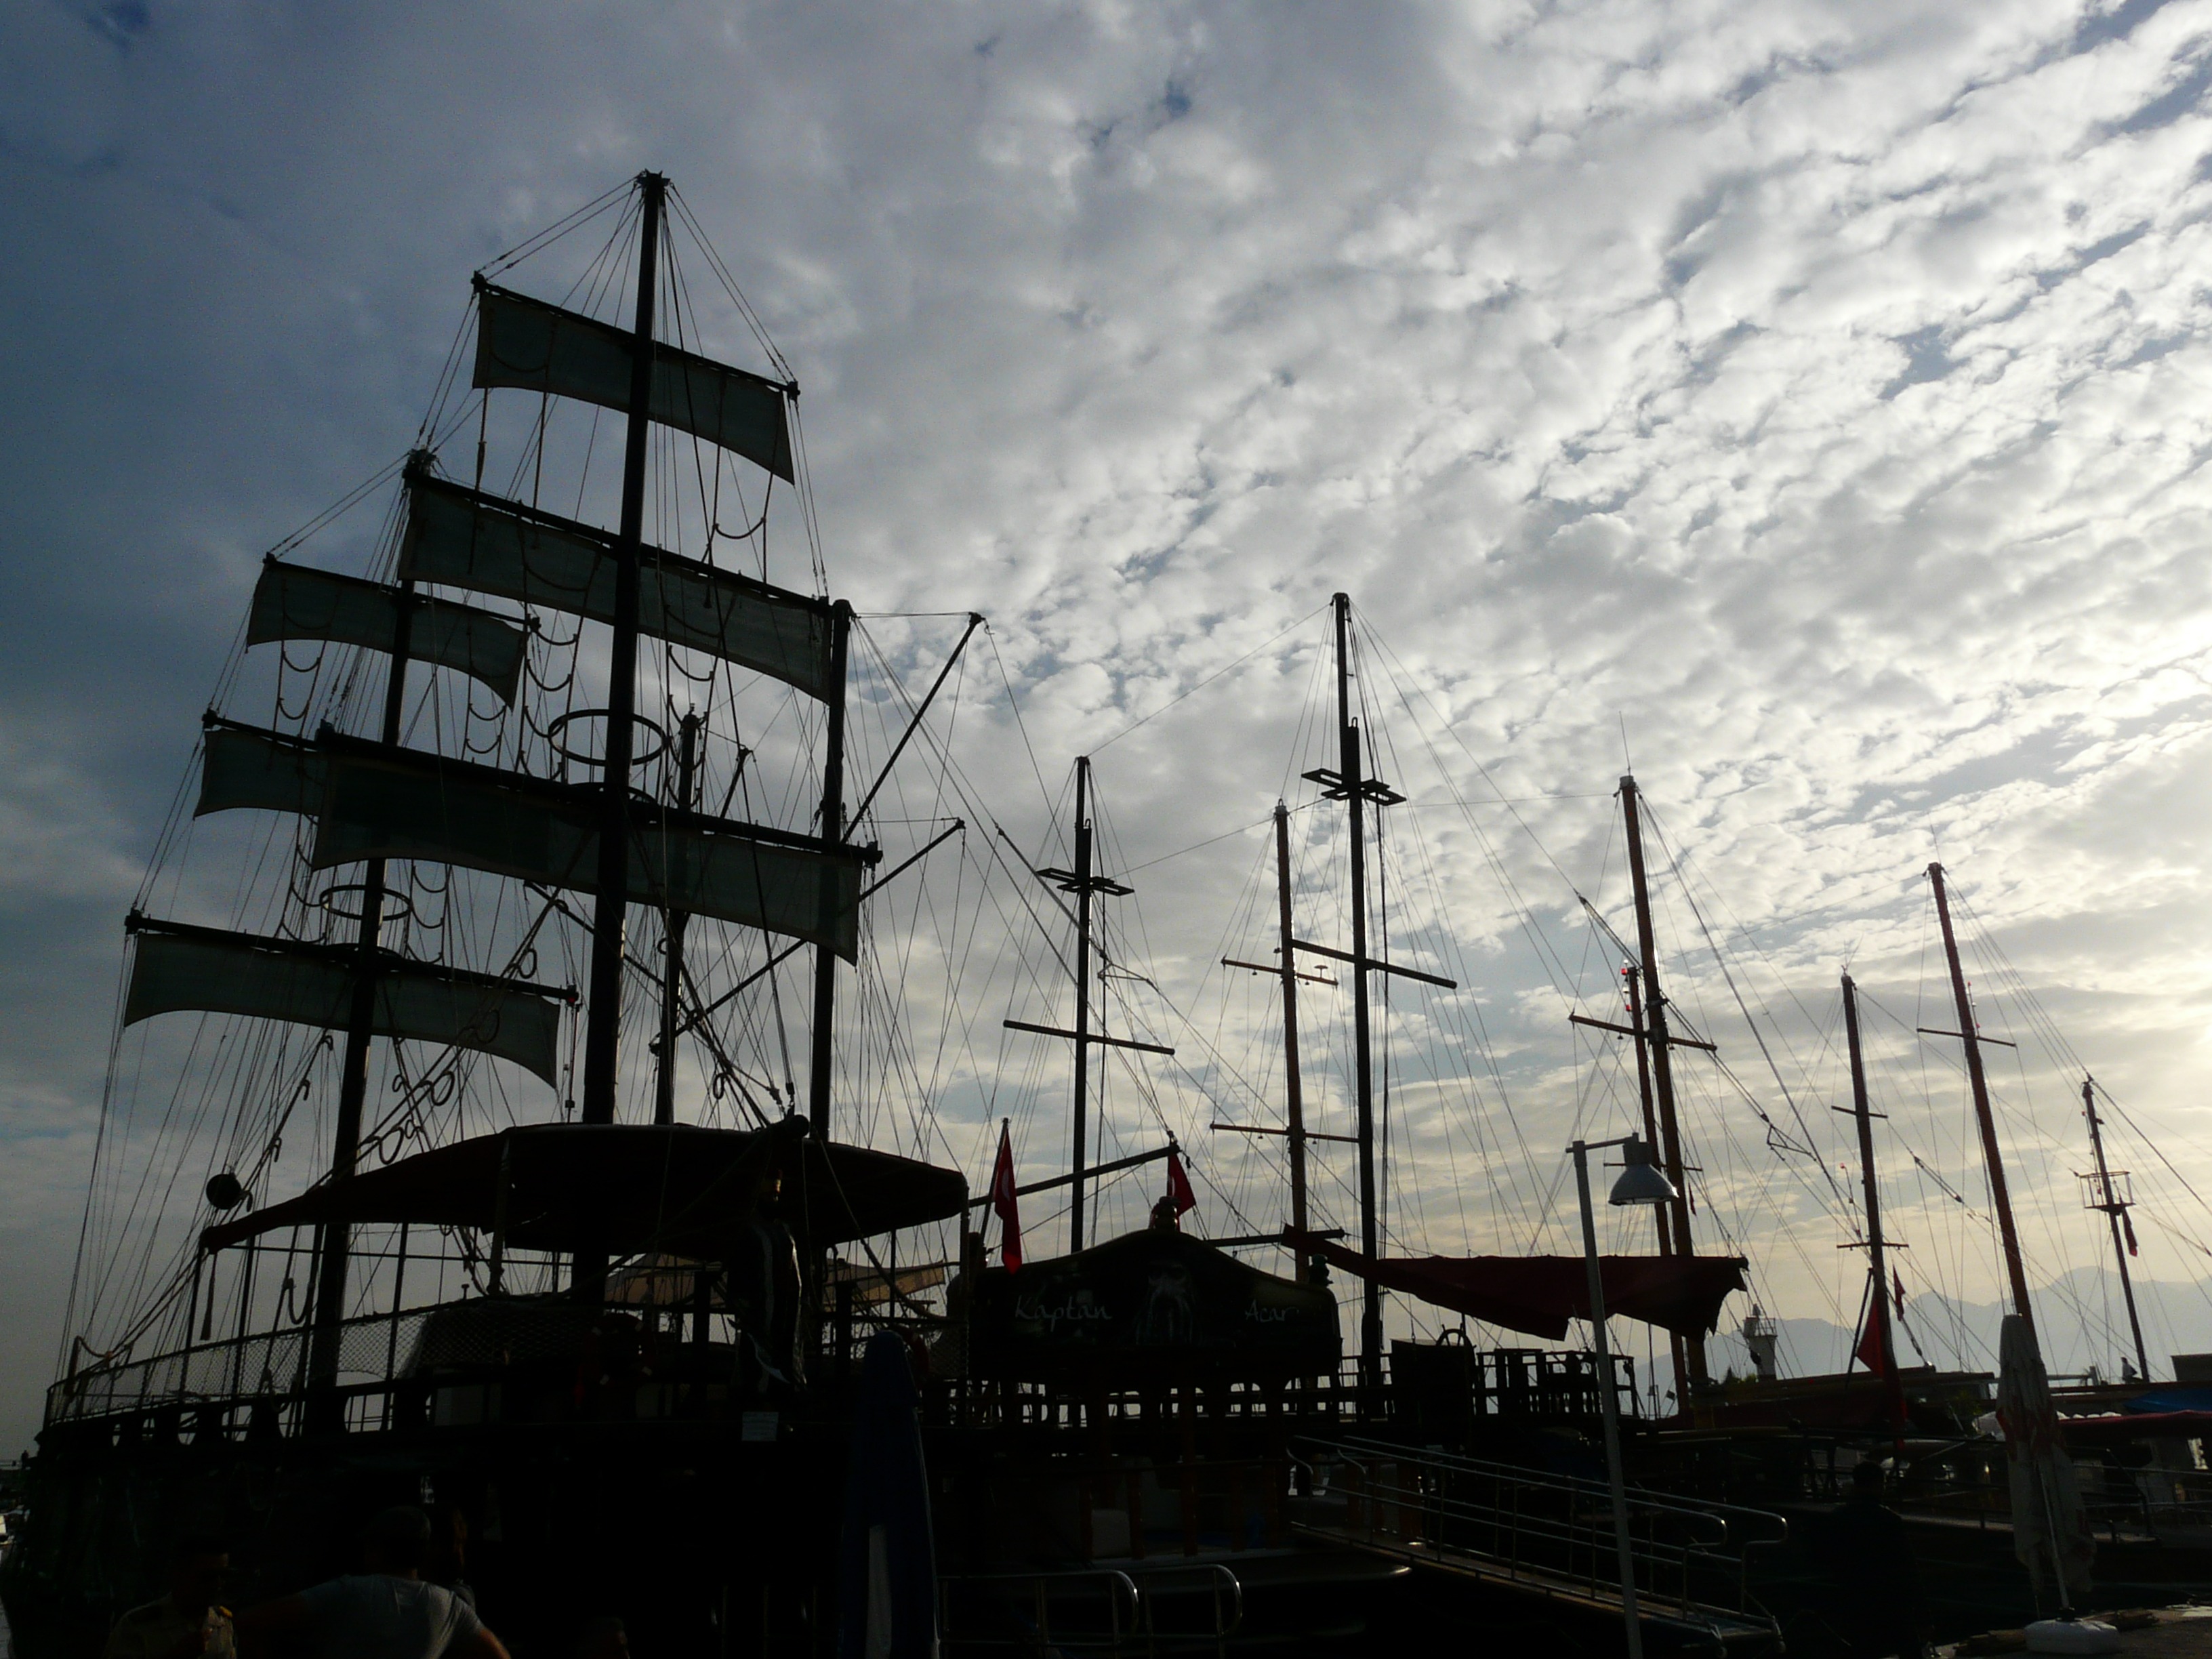
cloud, sky, cityscape, dusk, evening, vehicle, tower, mast, rigging, port, pods, stage, boats, ships, sail, blocks, hoist, spars, masts, cordage, shrouds, hoisted, sailing ships, urban area, good standing, running well